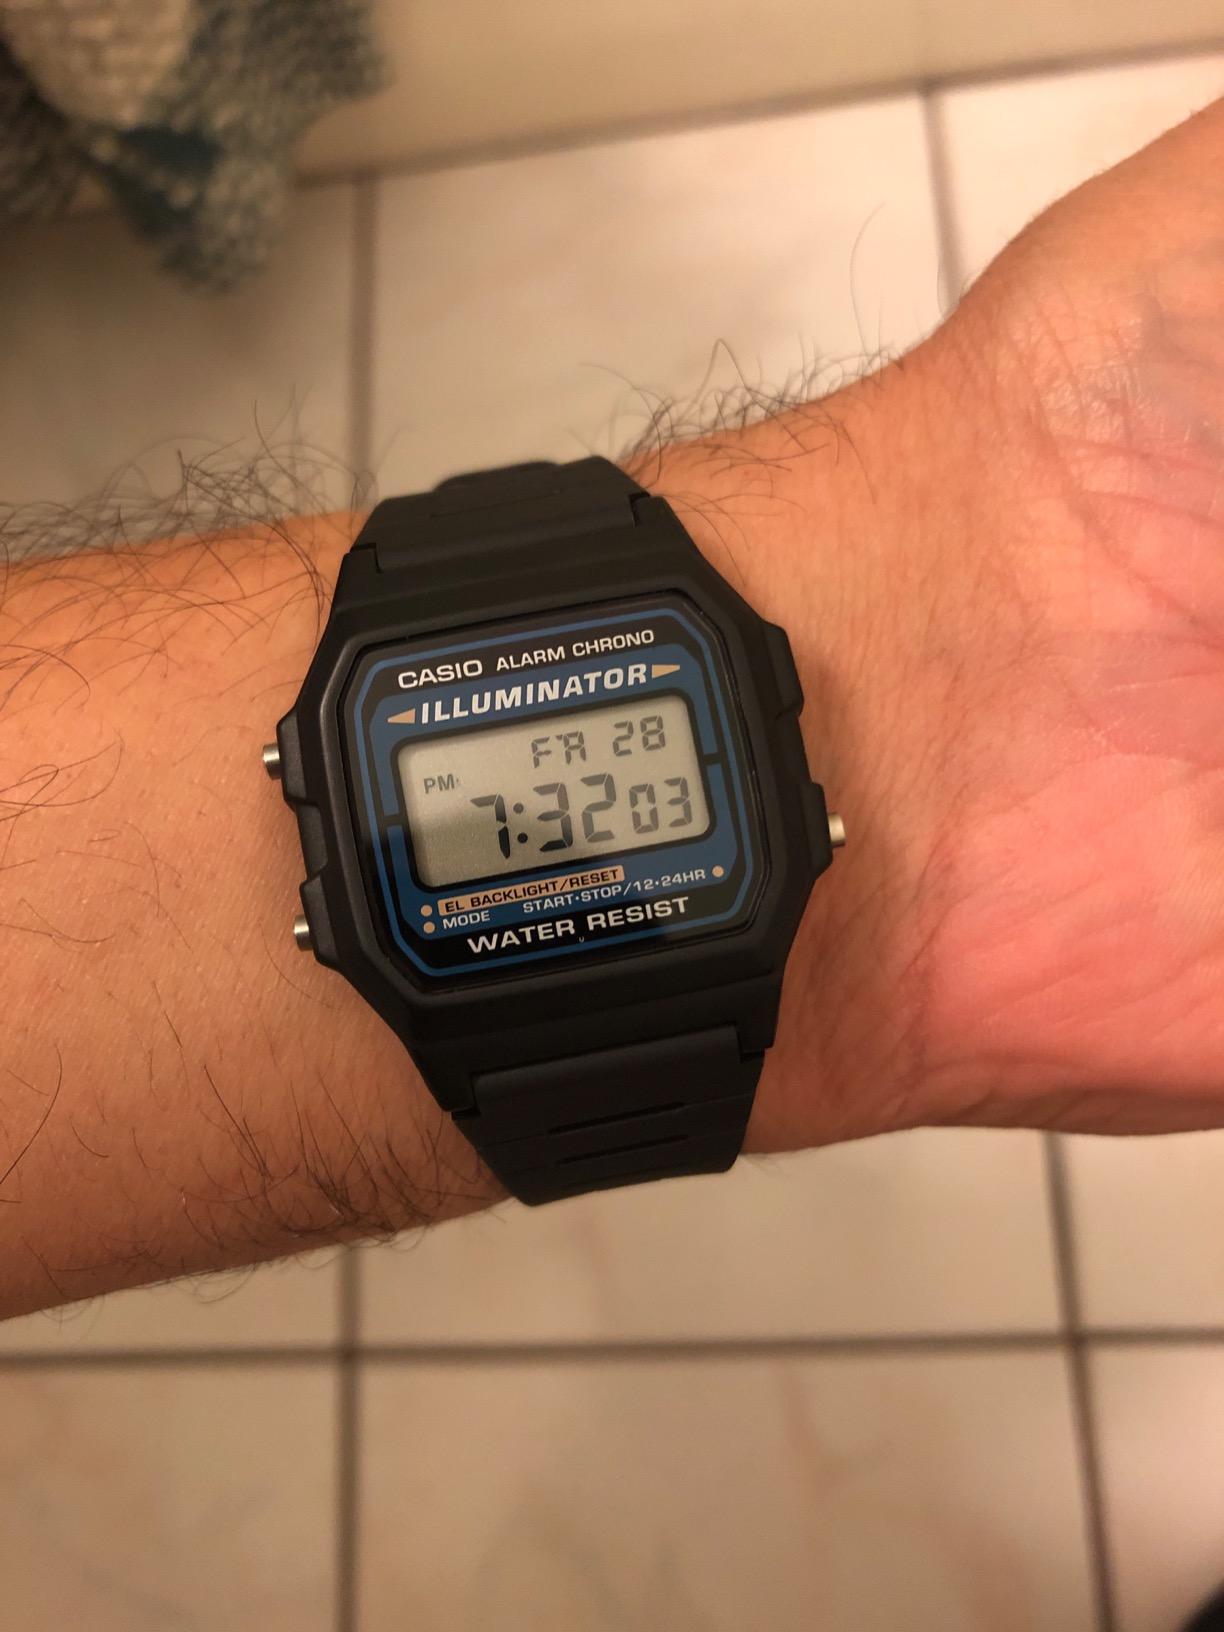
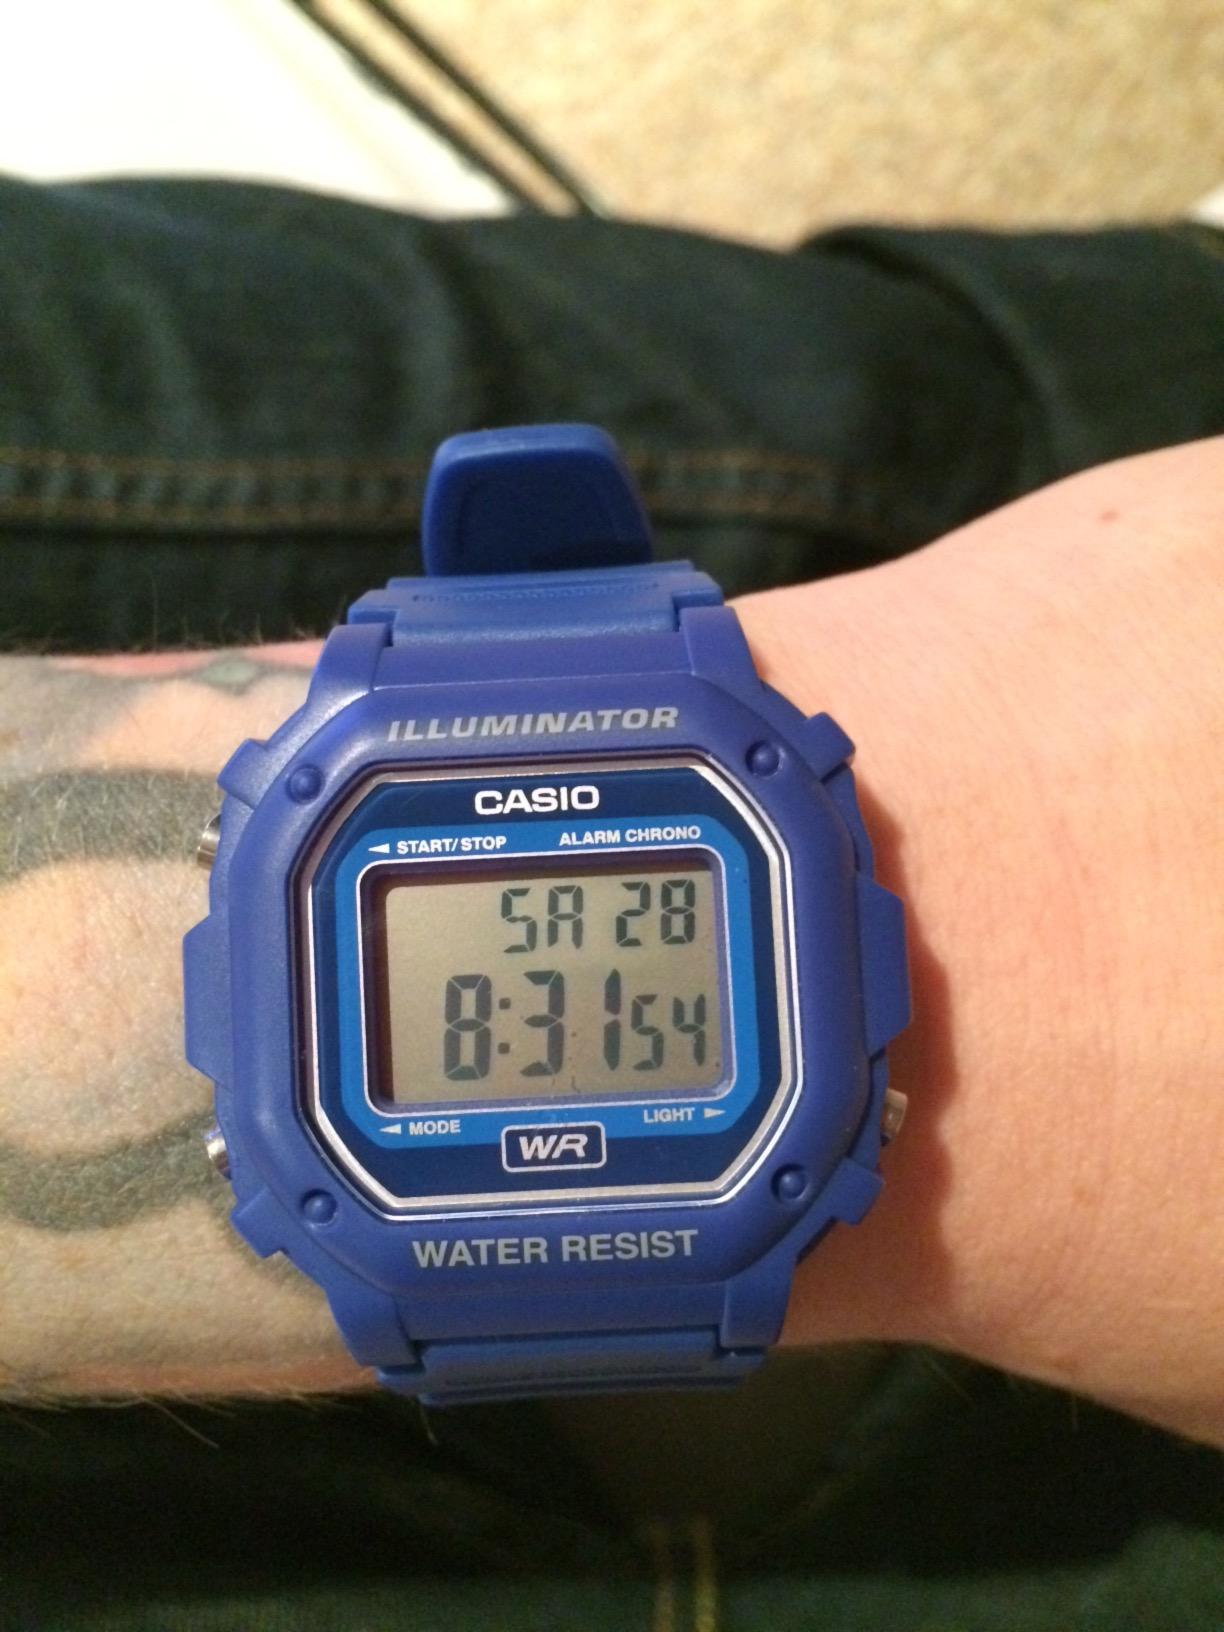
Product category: accessories_watch
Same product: no